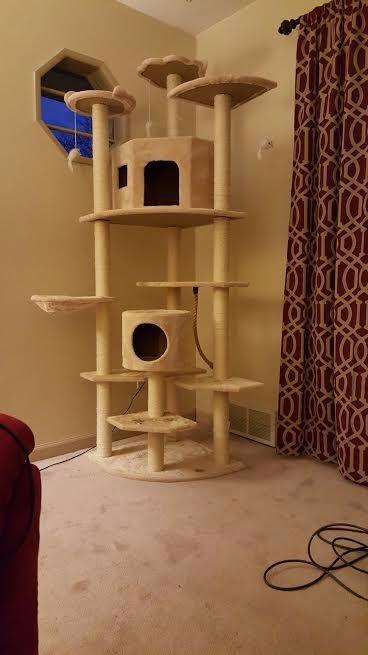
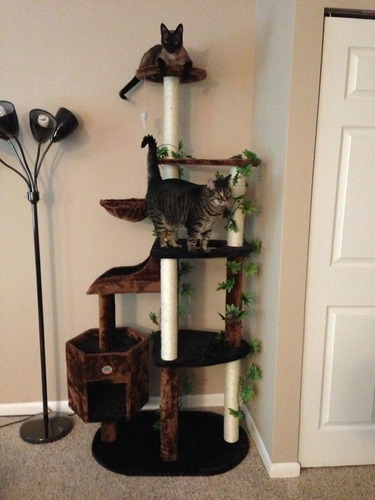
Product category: items_cat tree
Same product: no